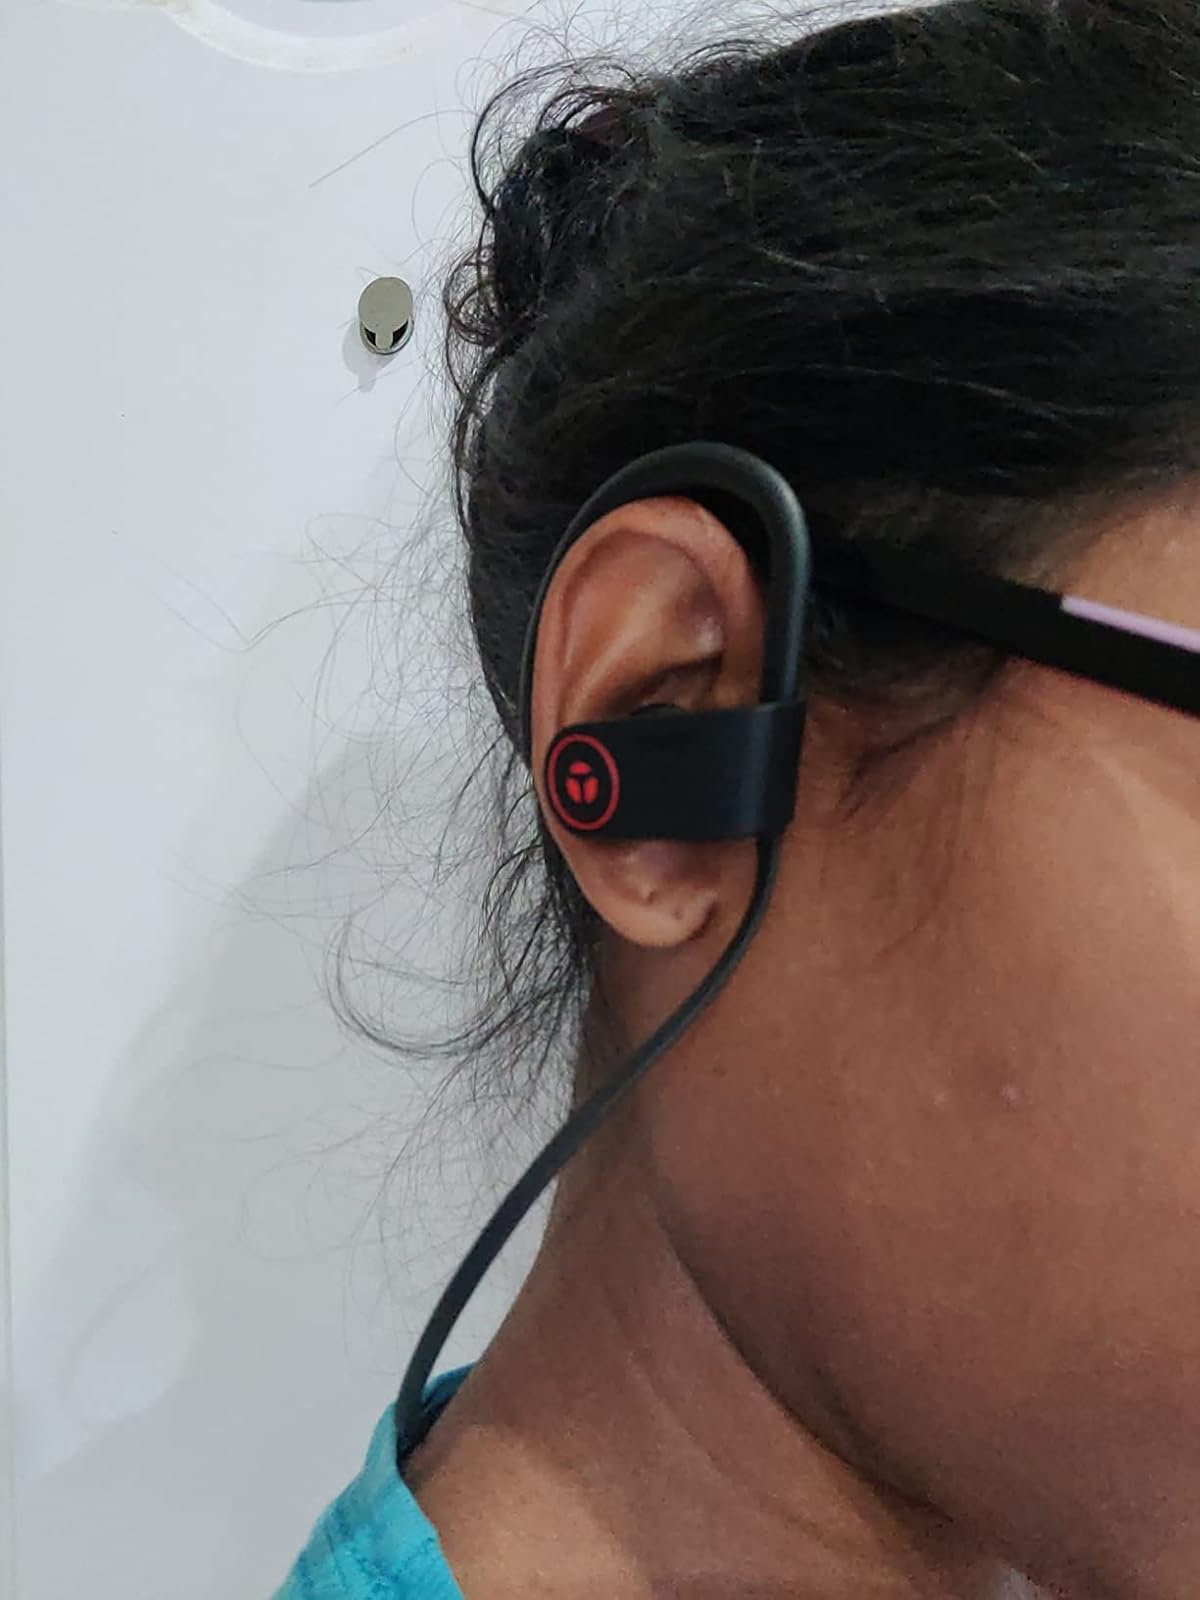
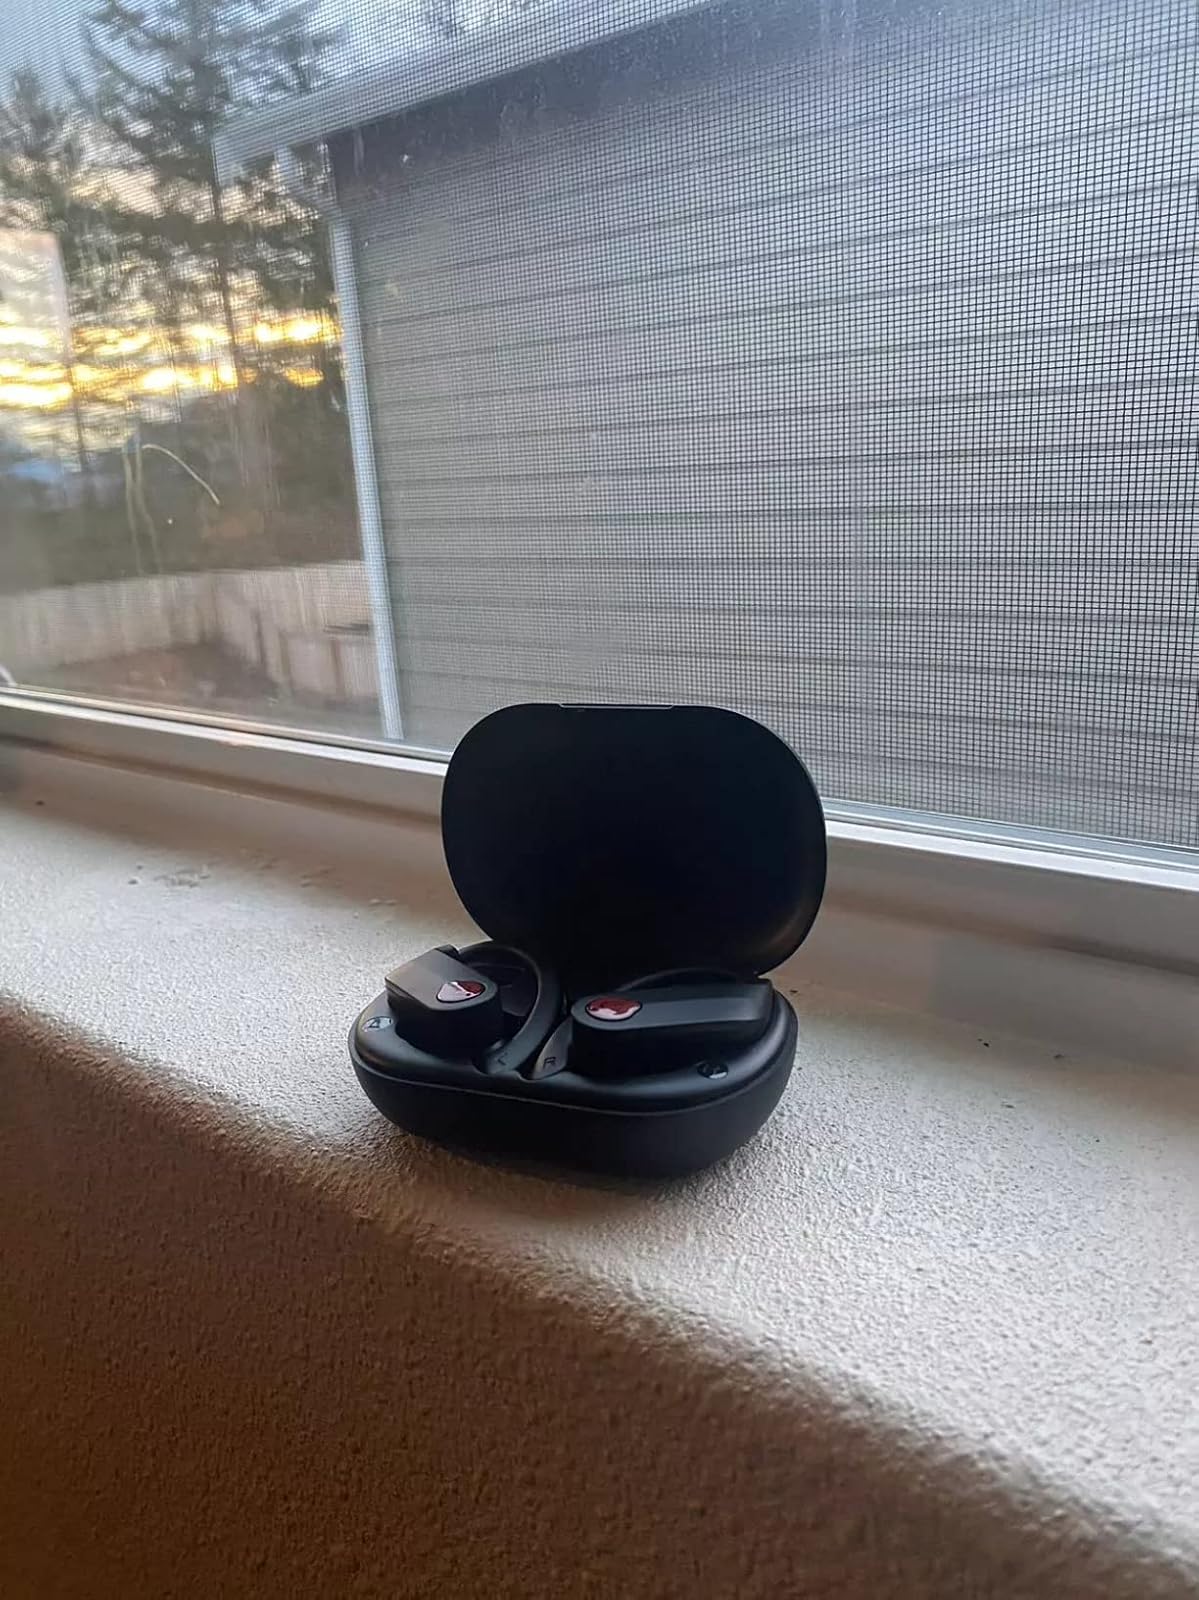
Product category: earbuds
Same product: no